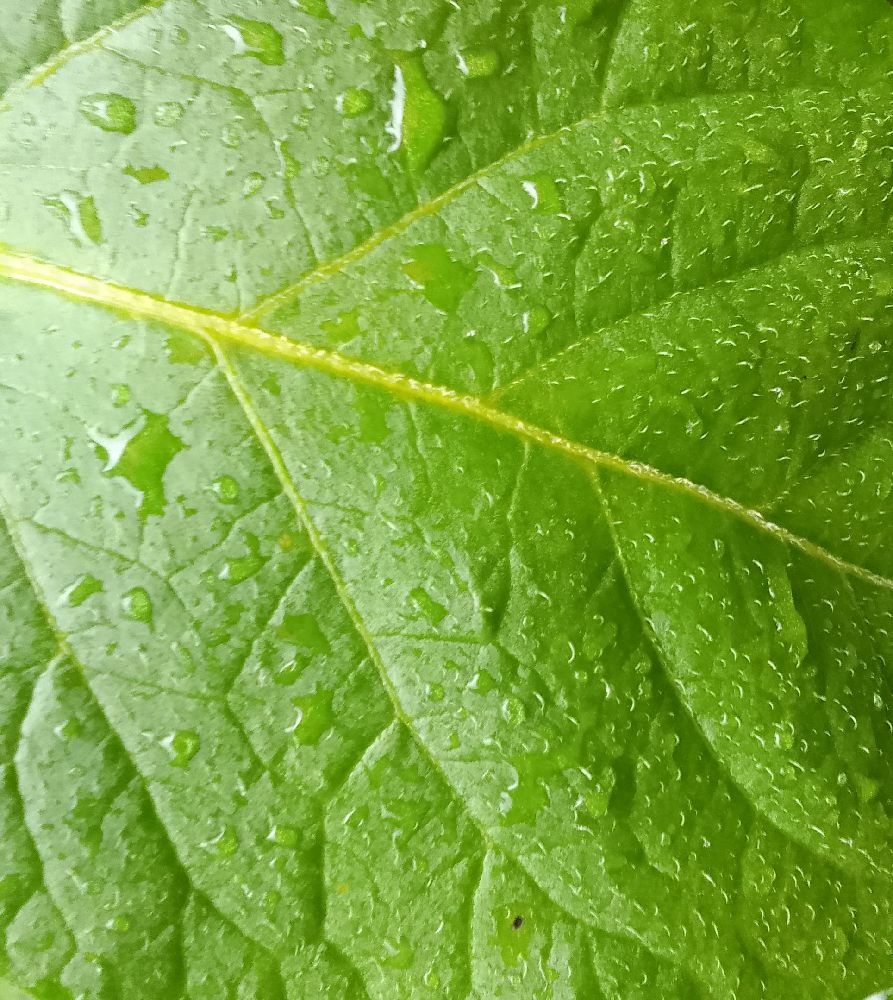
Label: Healthy